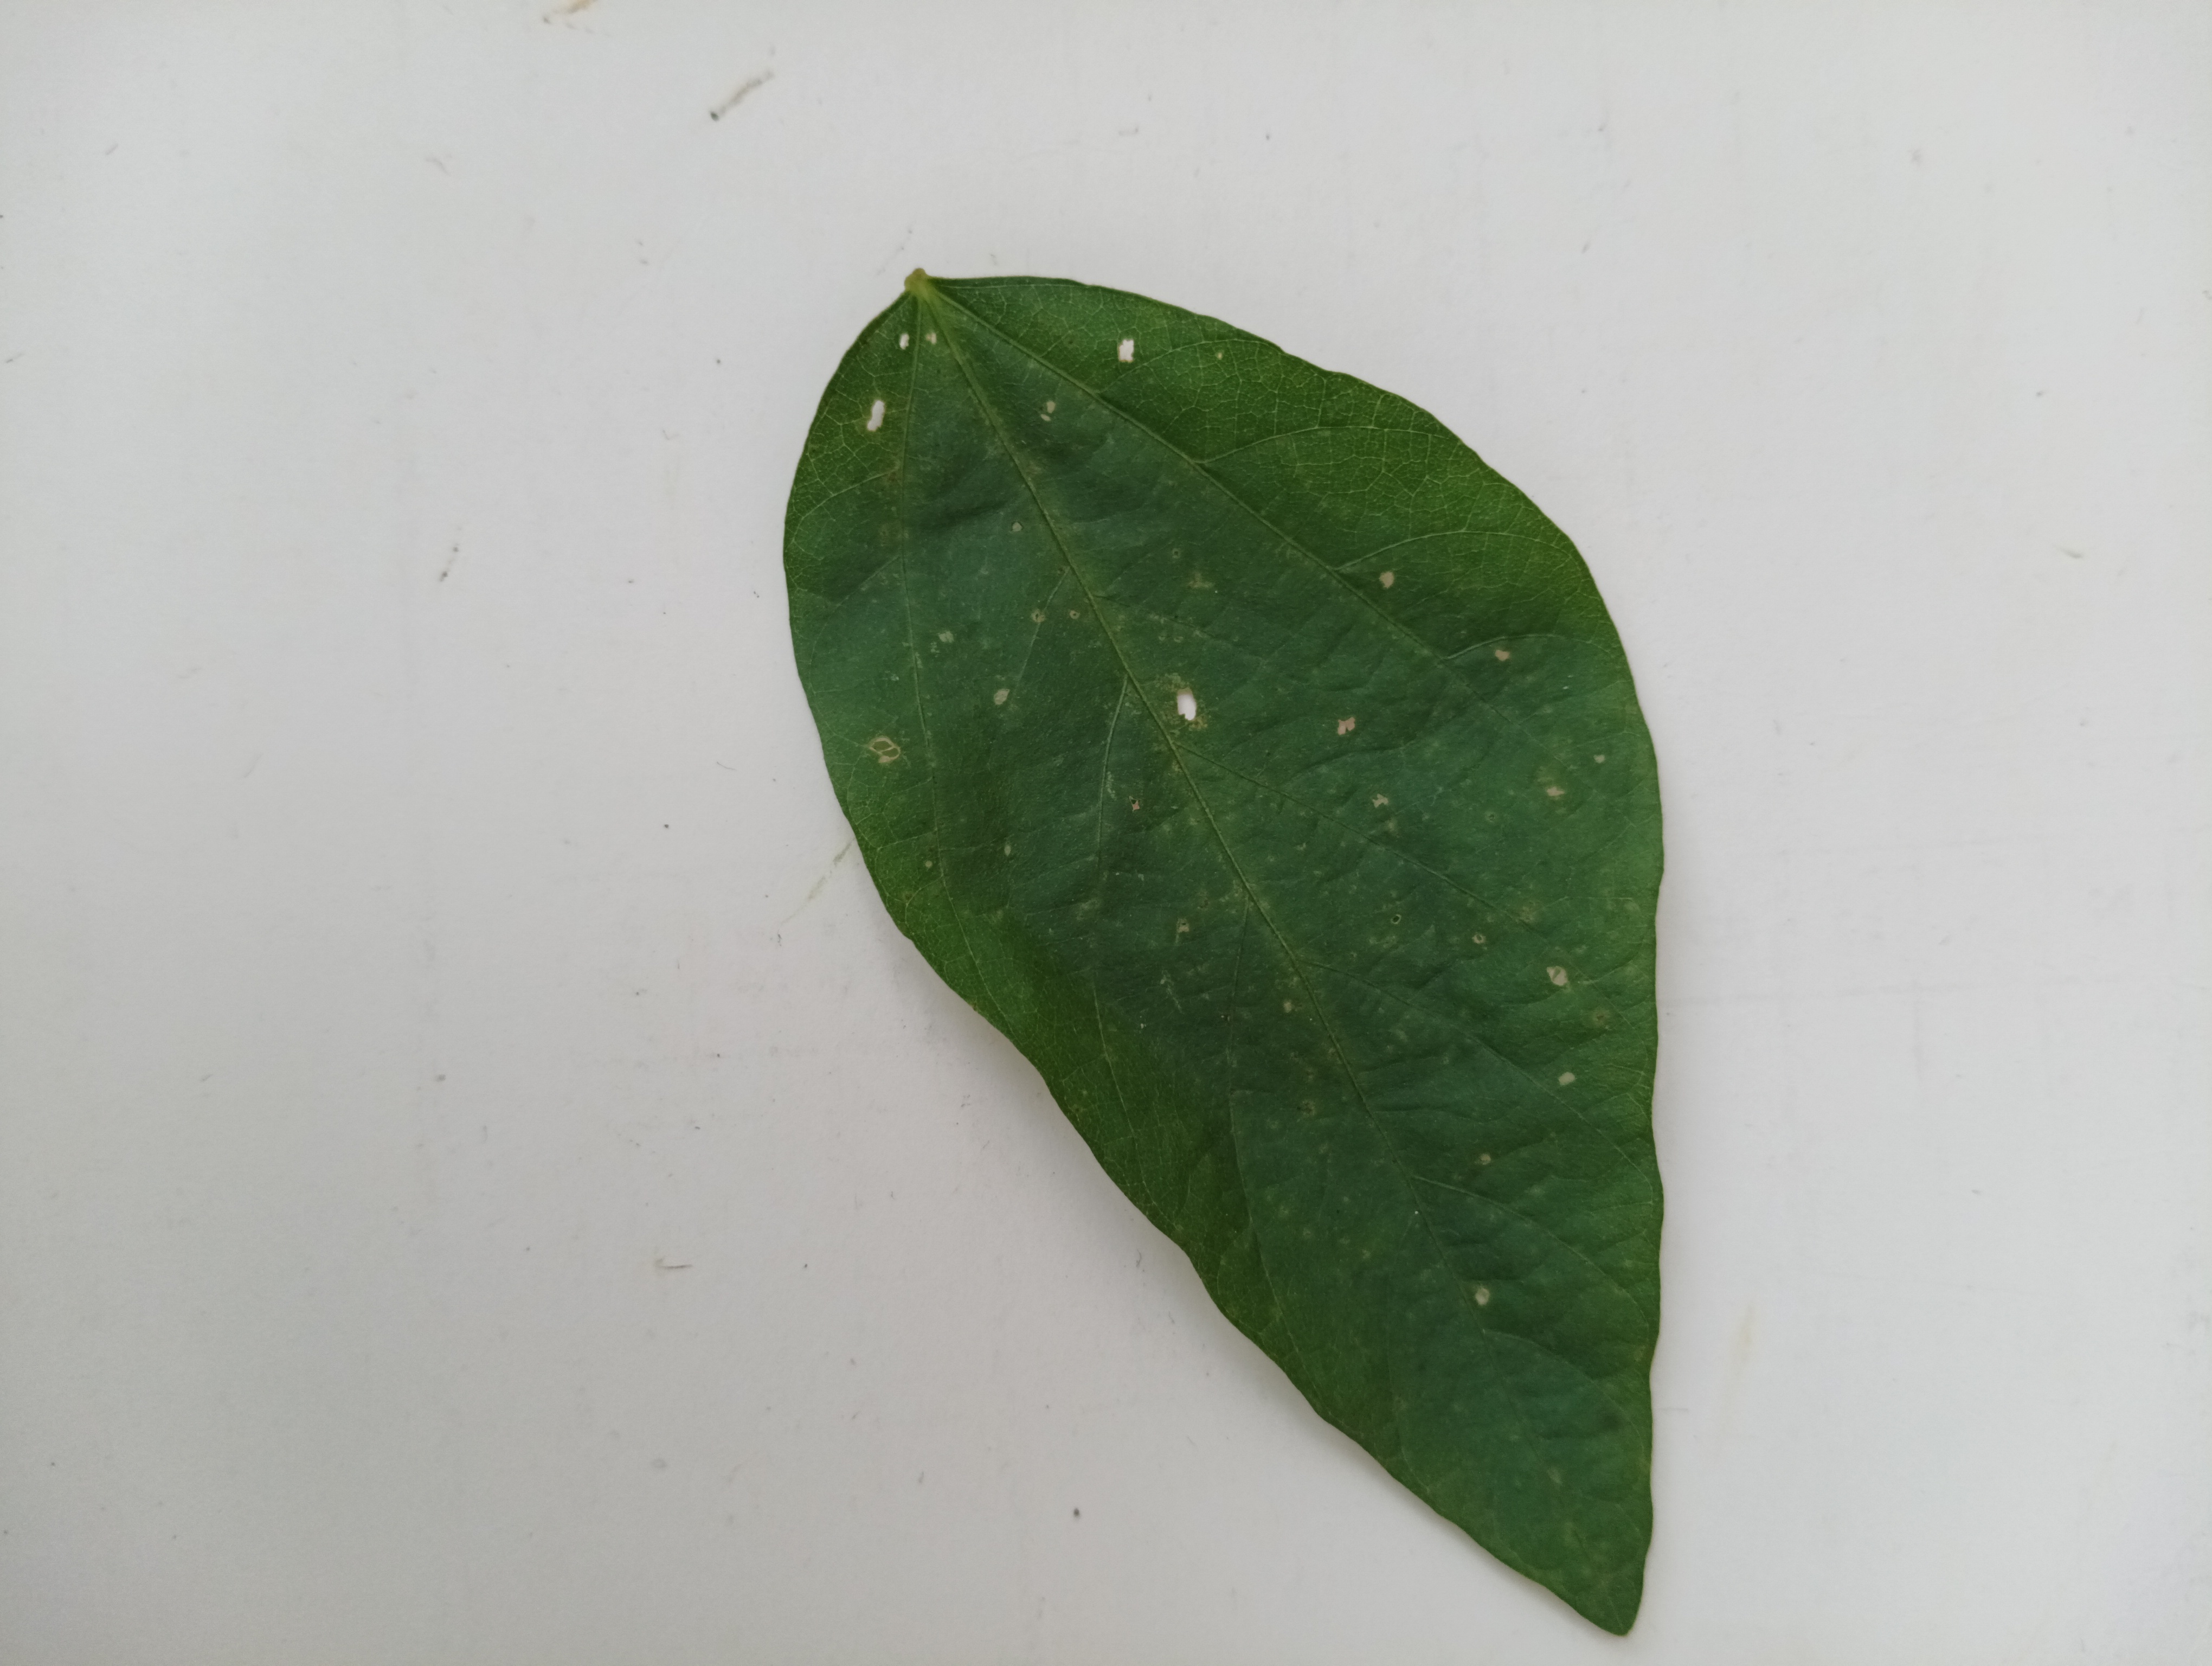
Label: Bacterial leaf Blight